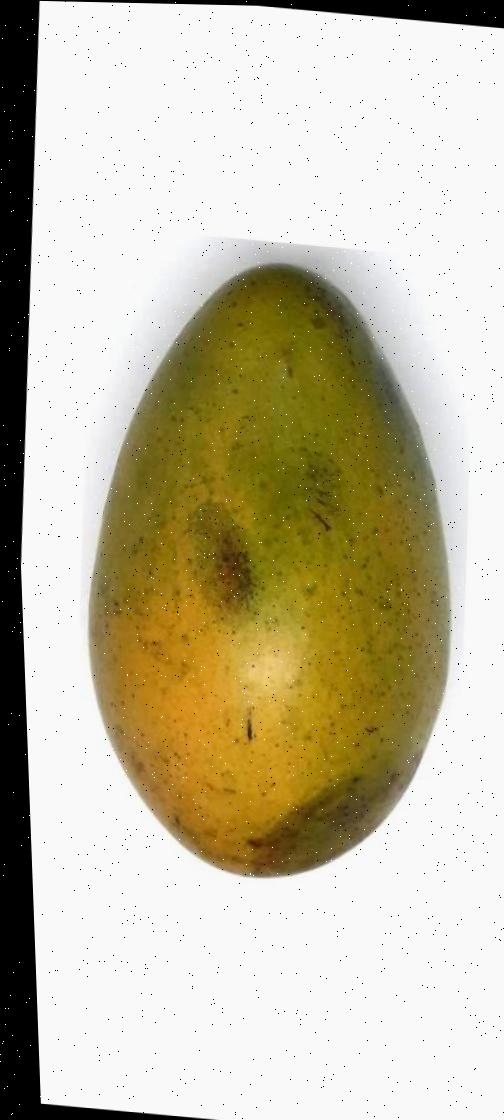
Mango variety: Rupali